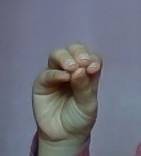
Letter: ha